Artists Quarter of Safed

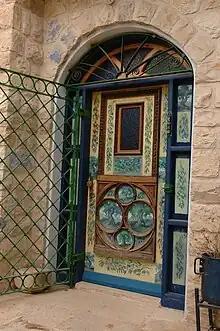
Door in Beit Castel Gallery, Safed, made by Yaacov Hadad and Rolly Schaffer

A club was established which served as a gathering place for resident artists, guest artists from the center of the country and those who enjoyed the bohemian atmosphere. The club was run by a women's committee, mostly artists' wives, but also artists in their own right. They organized programs for Friday and Saturday evenings, holidays and the "end of the season" at the end of Sukkot, before some of the artists returned to Tel Aviv. Social activity helped to forget the dire economic situation in the years after 1948 Palestine war (austerity). The artists who loved the good life used to pay for their meals in restaurants and hotels with works of art. This is how the hoteliers and restaurateurs of Safed gathered fine art collections.